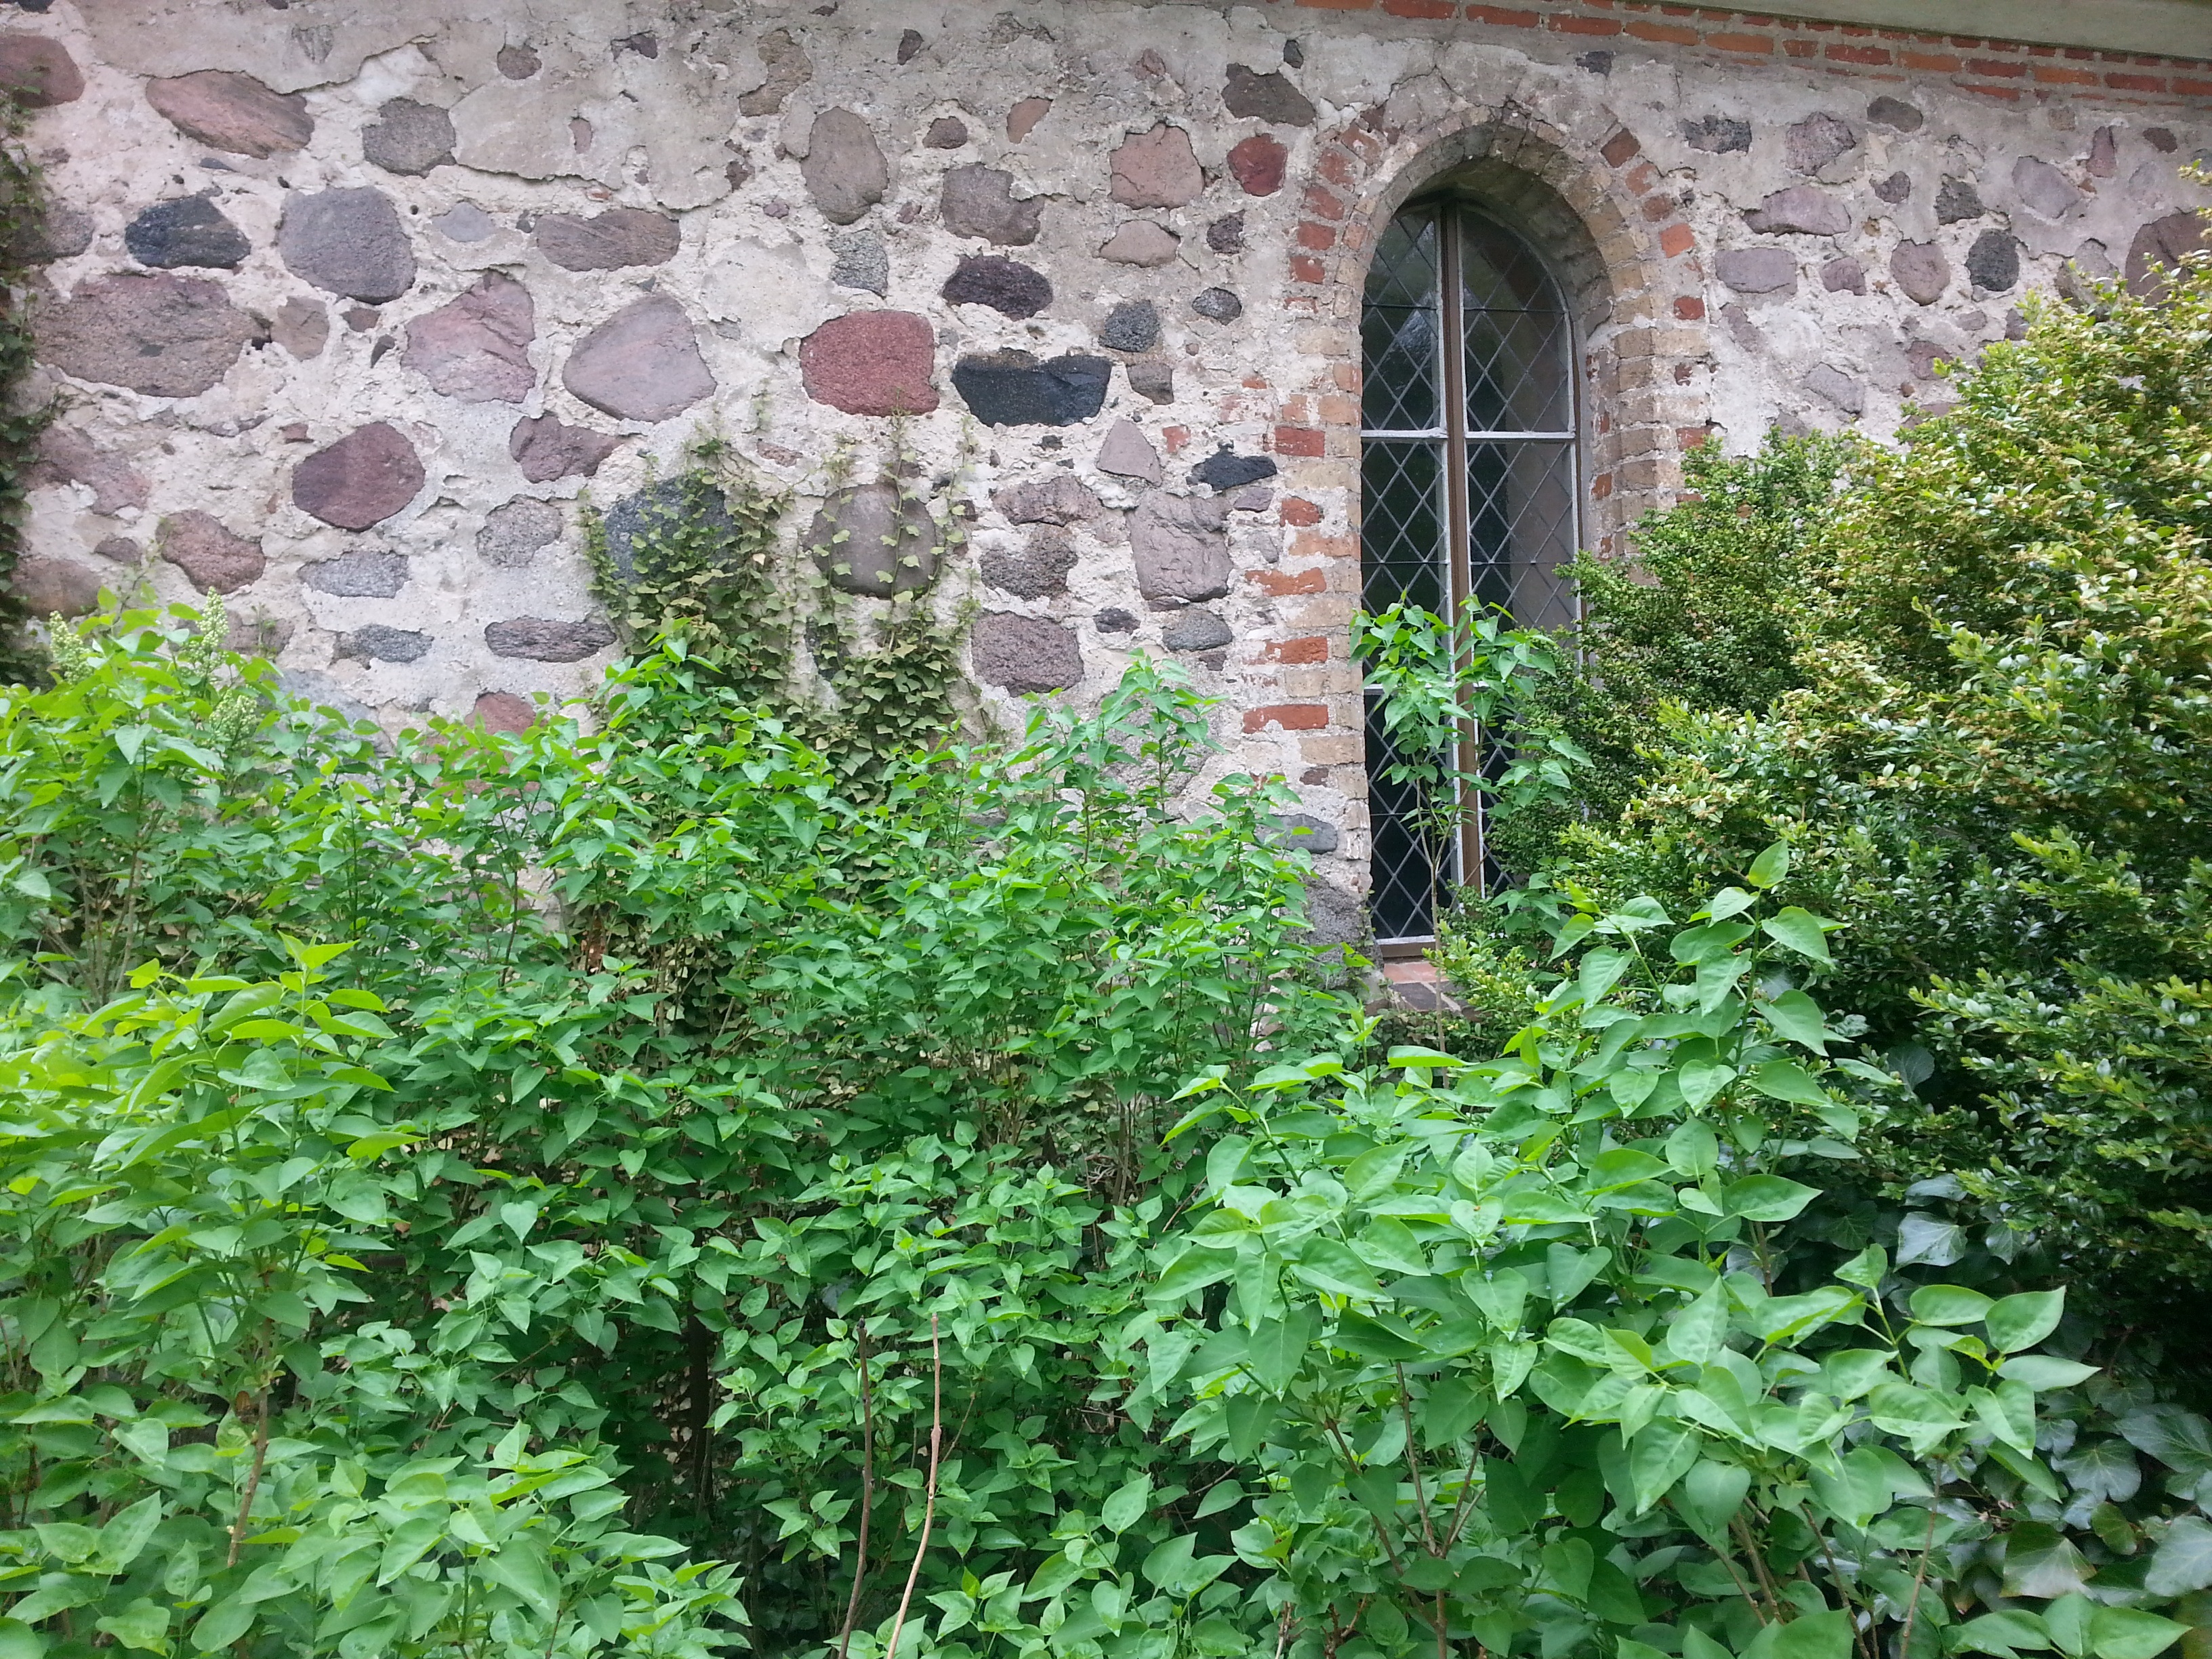
architecture, plant, flower, window, wall, church, garden, shrub, yard